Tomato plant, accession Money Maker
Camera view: tilt-top (135 deg); turntable rotation: 240 degrees
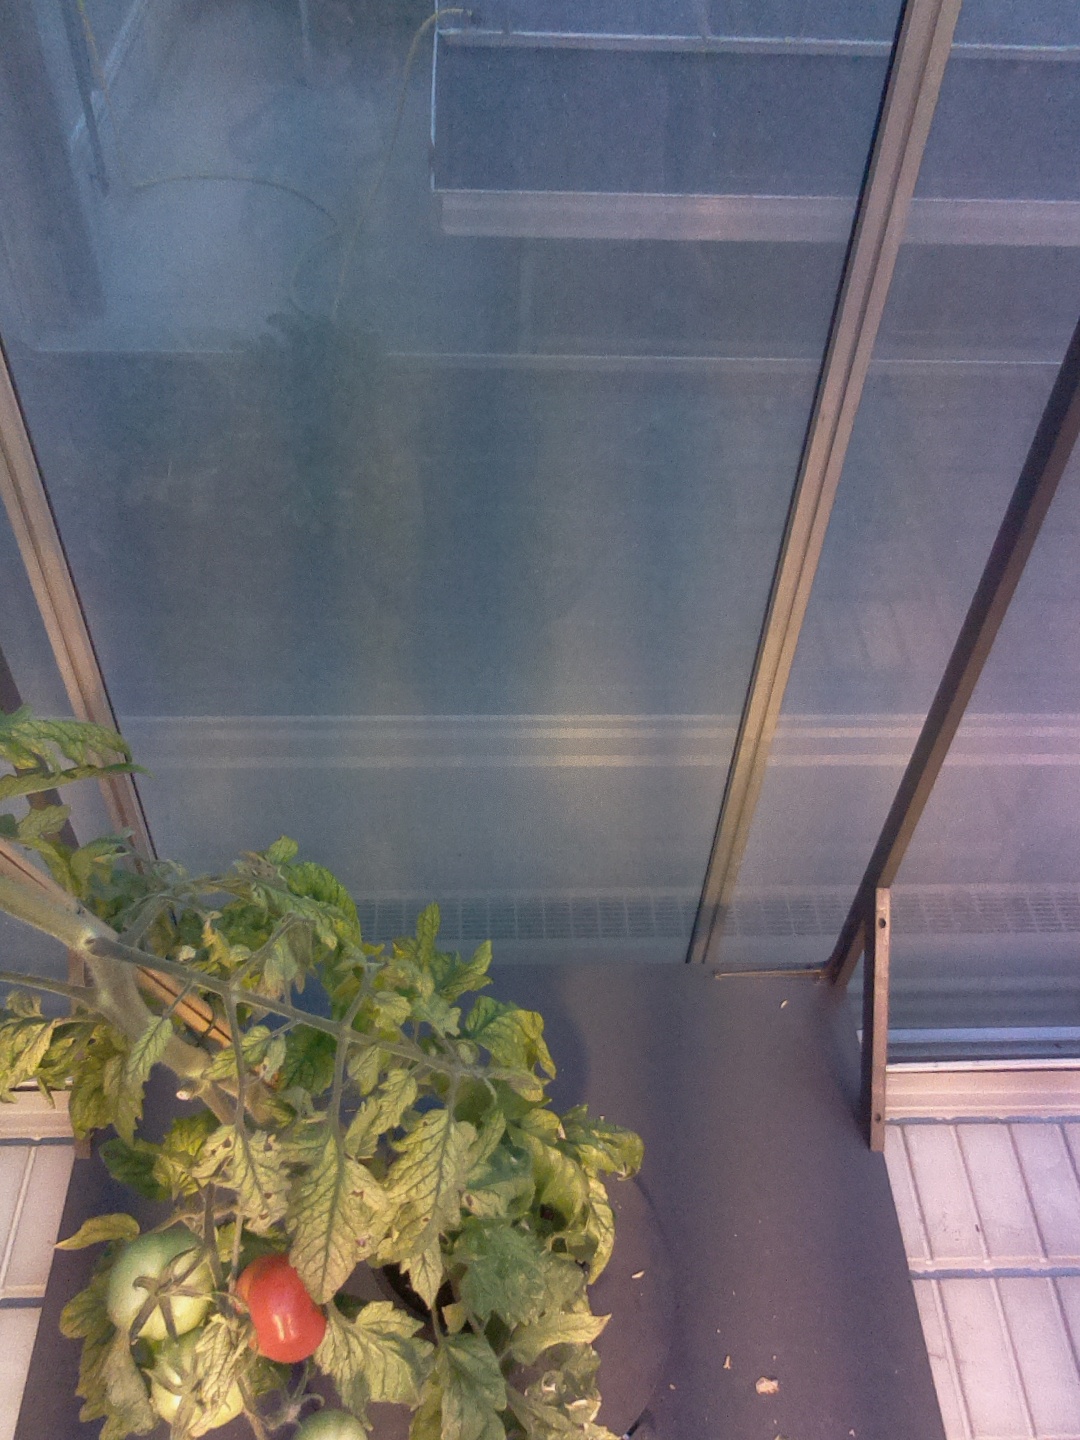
BBCH growth stage 81: 10%-20% of fruits show typical fully ripe color